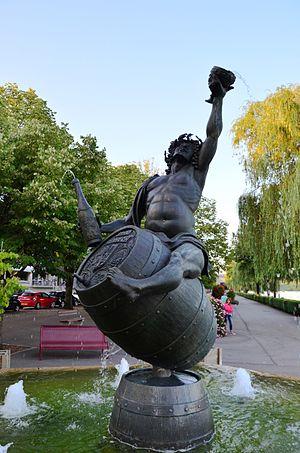
Statue de Dionysos à Remich Luxembourgעברית: פסל של דיוניסוס ברמיץ', לוקסמבורג
Remich, est une ville luxembourgeoise et le chef-lieu de son canton. Appelée « Perle de la Moselle », au 1ᵉʳ janvier 2018, elle compte 3 645 habitants.